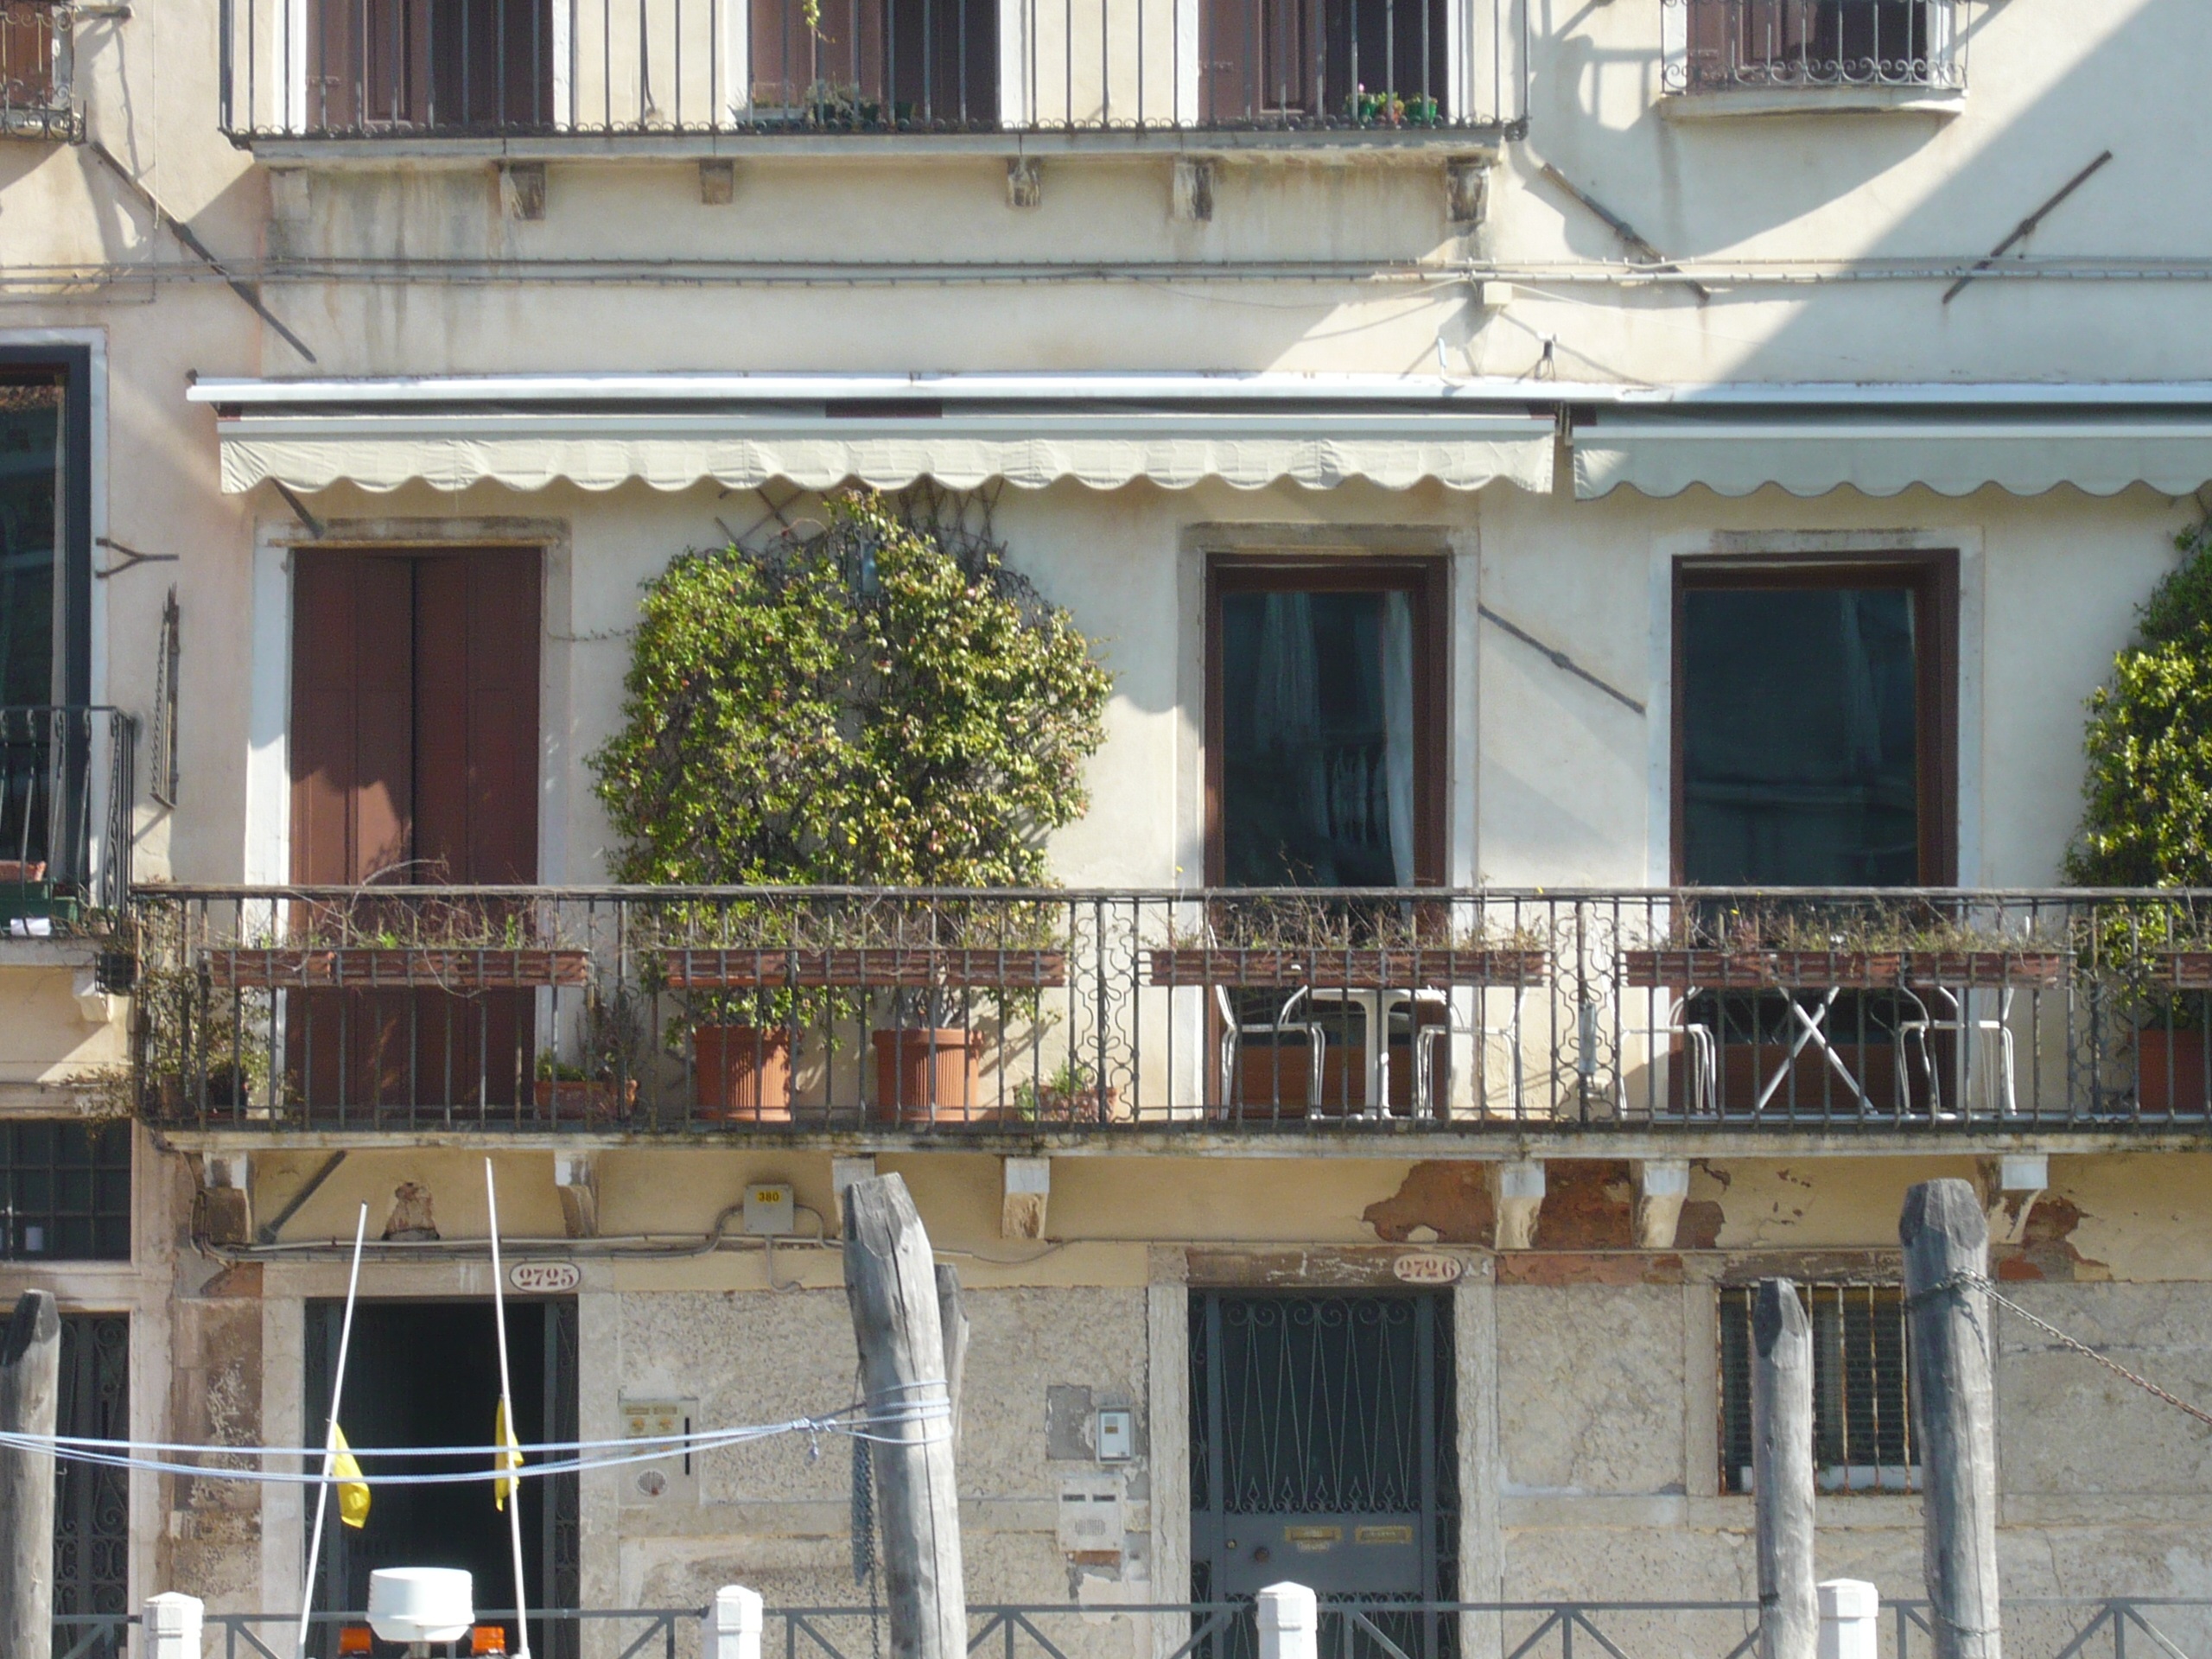
architecture, villa, house, window, roof, home, porch, balcony, cottage, italy, facade, property, venice, apartment, estate, condominium, neighbourhood, real estate, residential area, outdoor structure